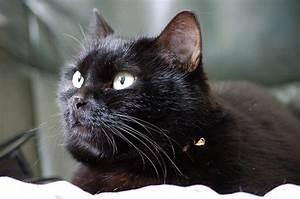
cat